Akhil Iyer

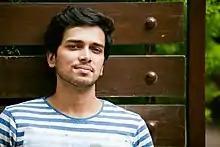

Born in October 1987, Akhil grew up in Bangalore, Ram Iyer, is an orthopaedic surgeon while his mother, Asha Iyer, is a gynaecologist. Akhil has one brother. Akhil did his schooling at St. Joseph's Boys' High School, Bangalore where he played cricket at the zonal level. Akhil went on to finish his education in computer science engineering from P.E.S. Institute of Technology, Bangalore South Campus (formerly known as PES School of Engineering, Bangalore)